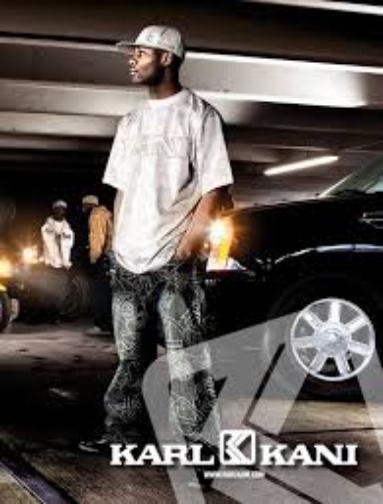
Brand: Karl Kani-1
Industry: Clothes